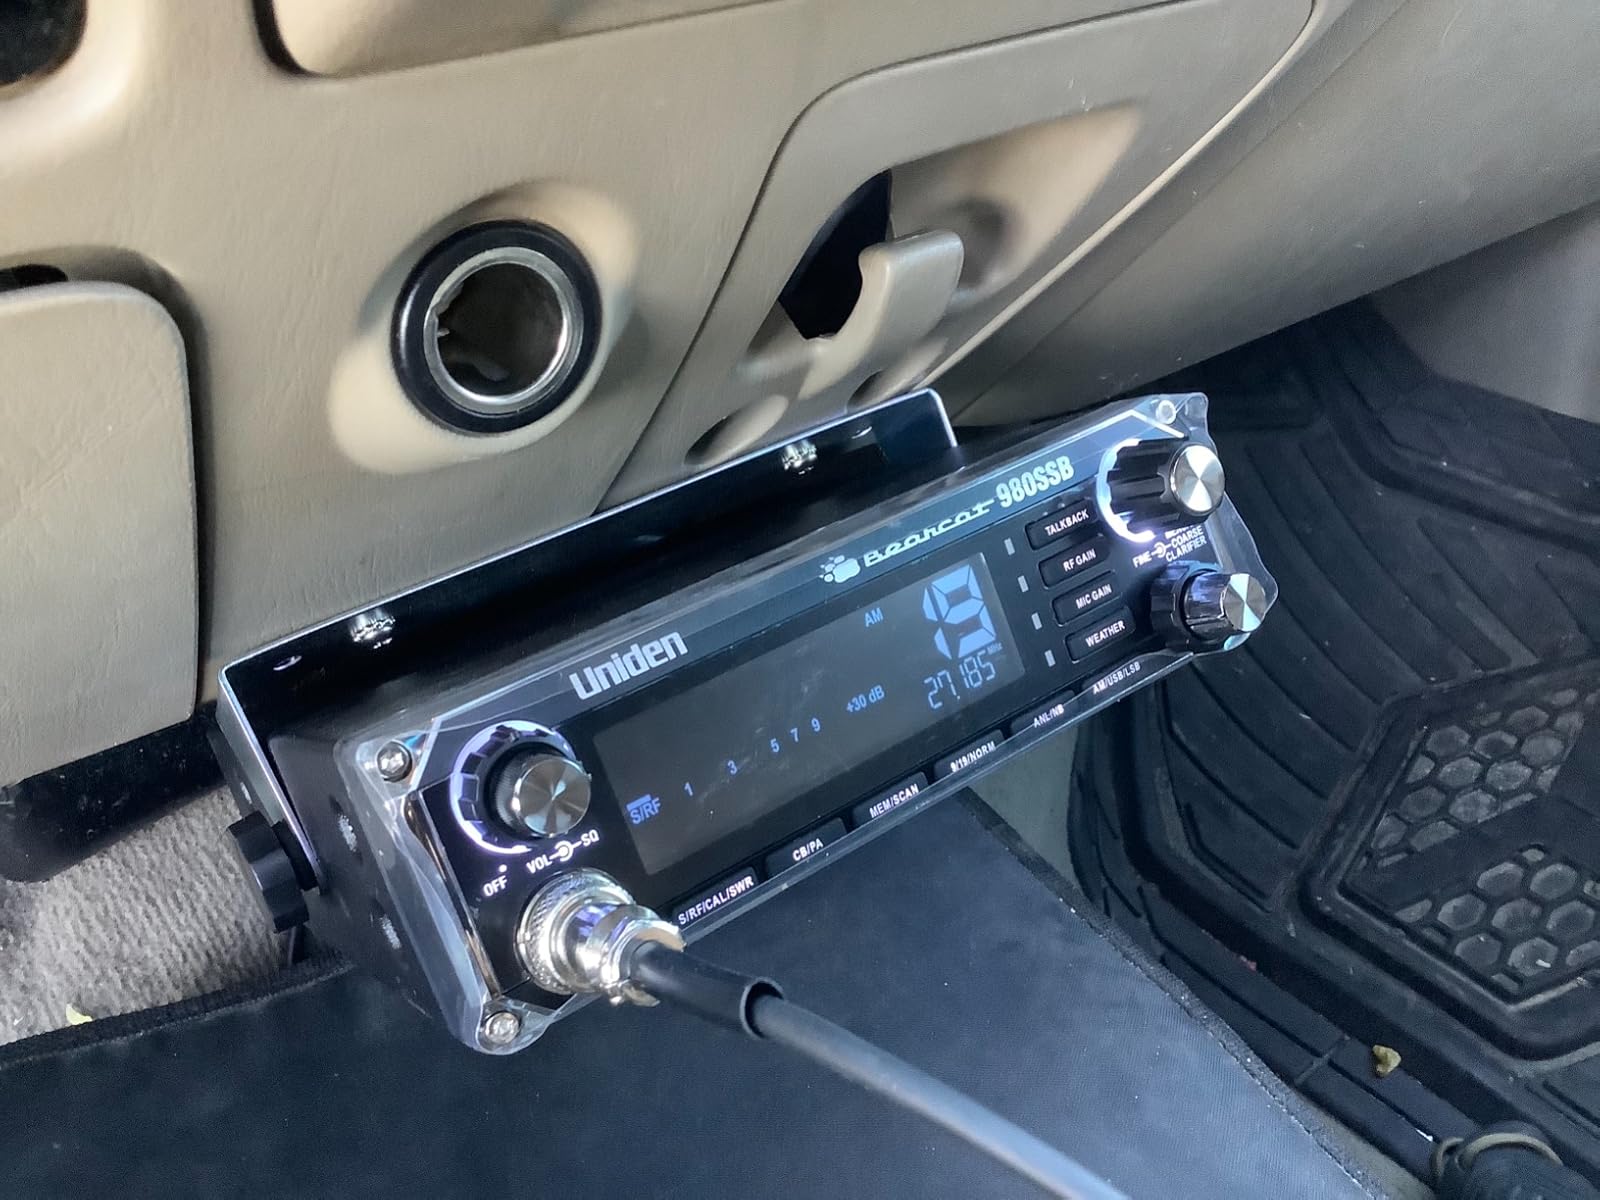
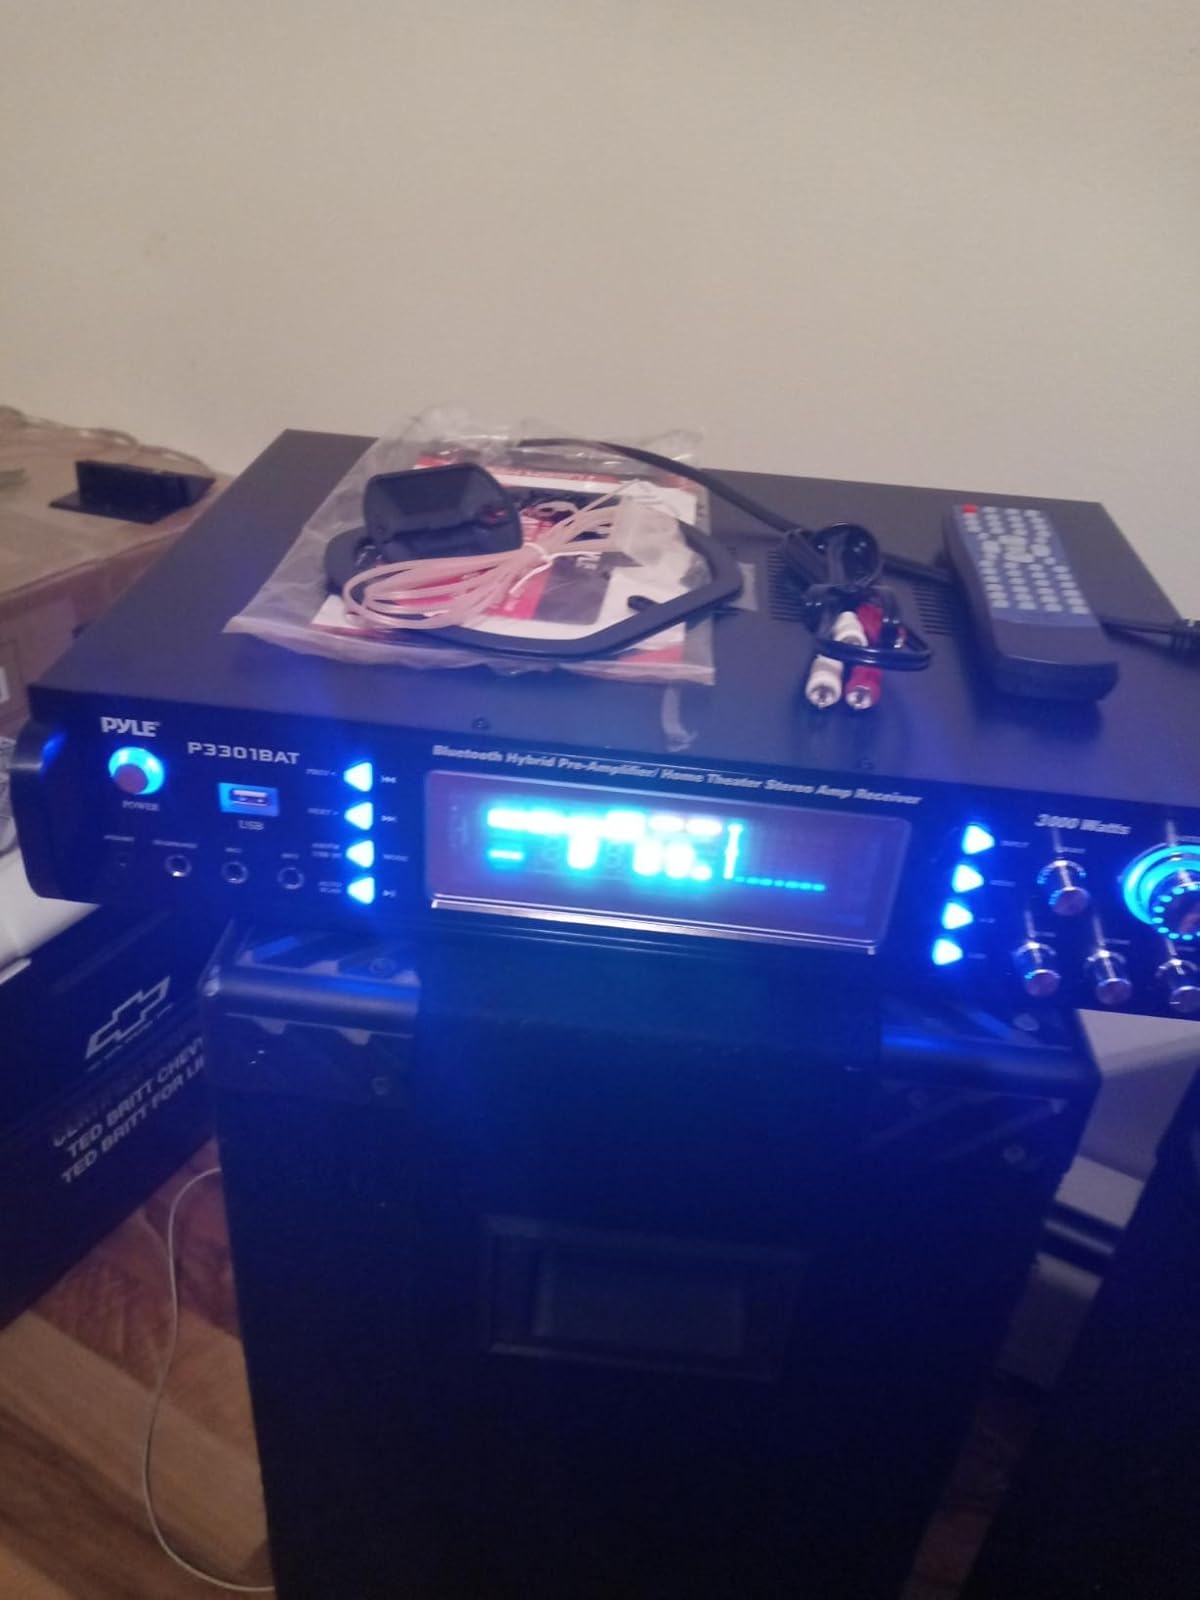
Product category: radio
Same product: no